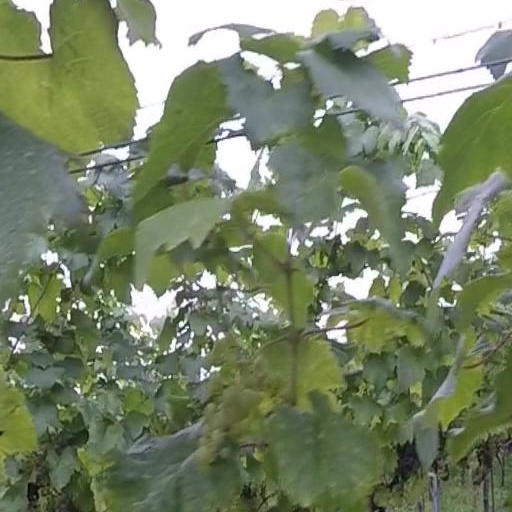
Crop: grape